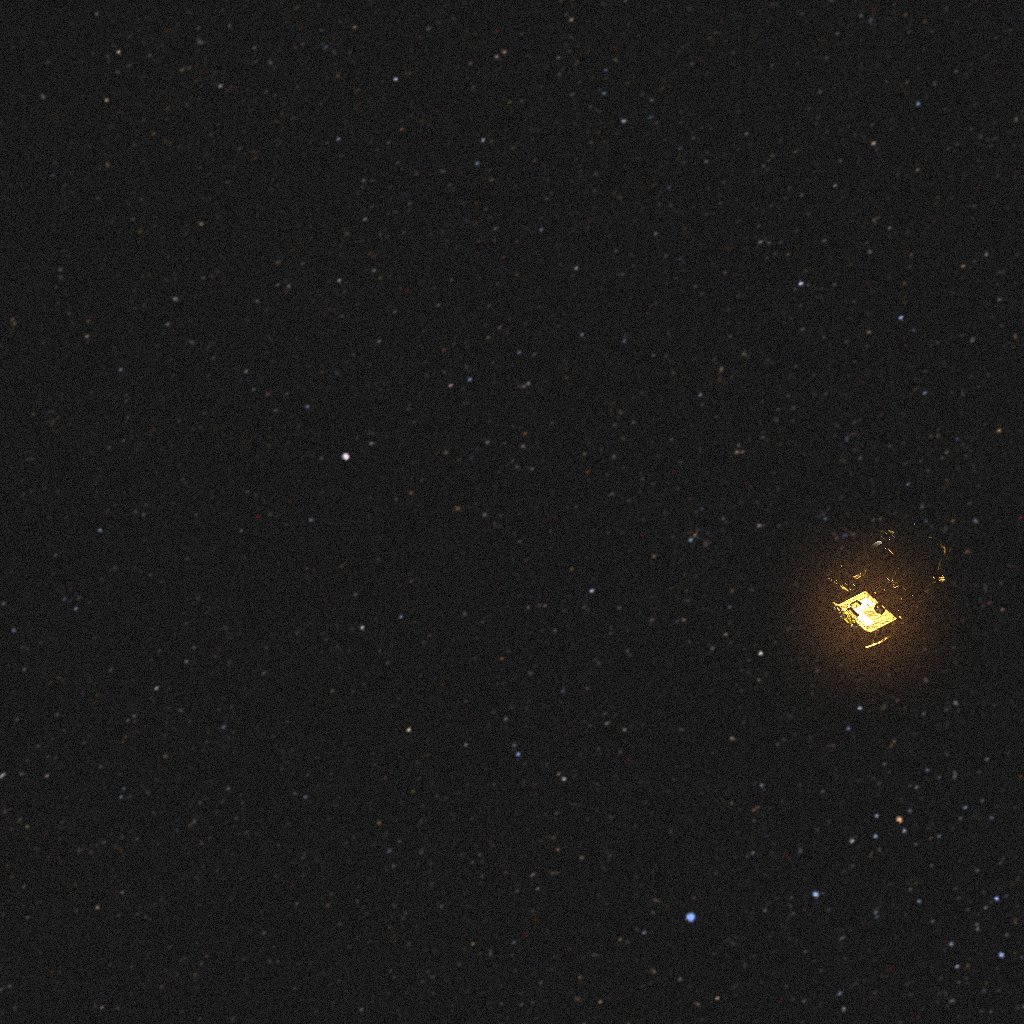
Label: lisa_pathfinder